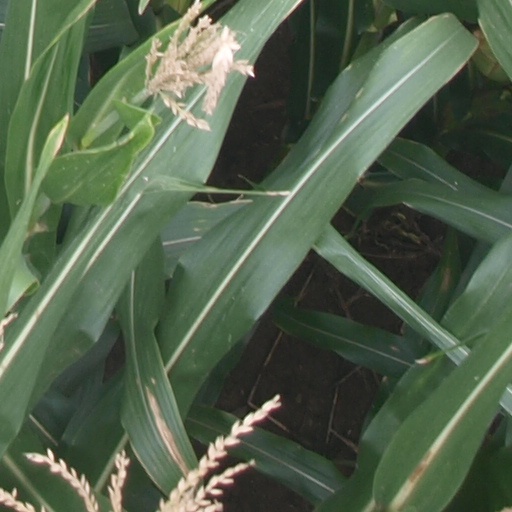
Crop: maize; corn